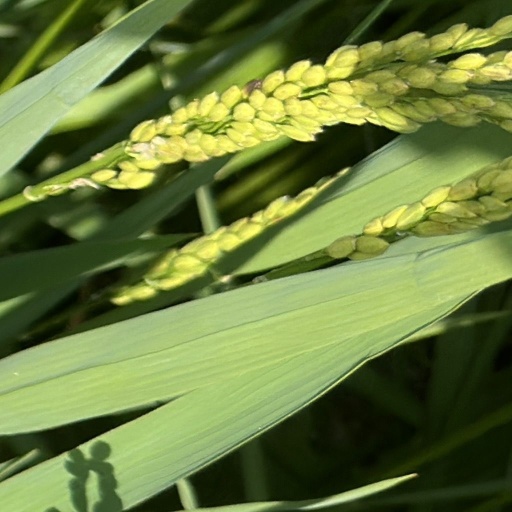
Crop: rice